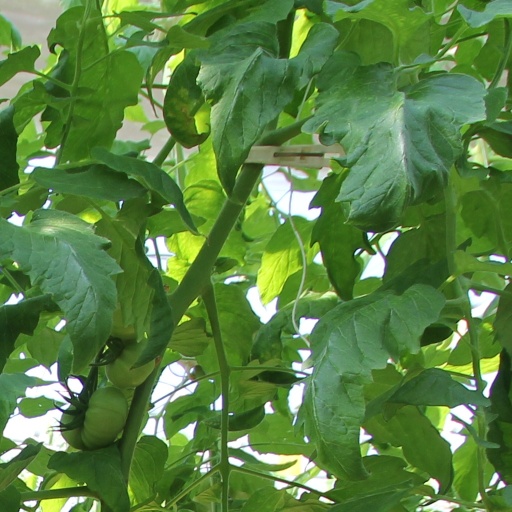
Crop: tomato